Yasuda Dai Circus

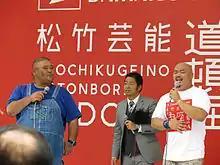
HIRO, Danchō, Kuro-chan (July 2013)

The group's uniqueness can be attributed to Danchō, HIRO, and Kuro-chan's unconventional characters and strange manner. HIRO stands out as the huge, lumbering mass of the group, and his obesity-related difficulties are often the topic of the group's jokes. Notably, HIRO is said to look like a Japanese taiko when he smiles, and the lump of fatty skin on the back of his neck is often pointed out. As can be expected, he is also known for his large appetite, and is often called upon by variety shows to perform various feats of eating (大食い). In particular he is known for being able to drink a 2-liter bottle of orange fanta in a mere 10 seconds.